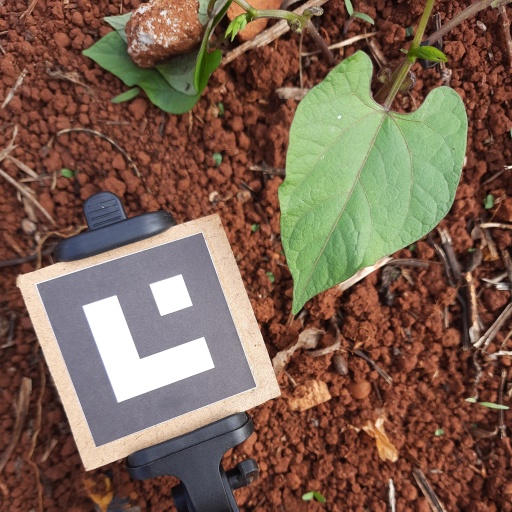
Observations: wavy surface, no eating holes, under cloudy sky